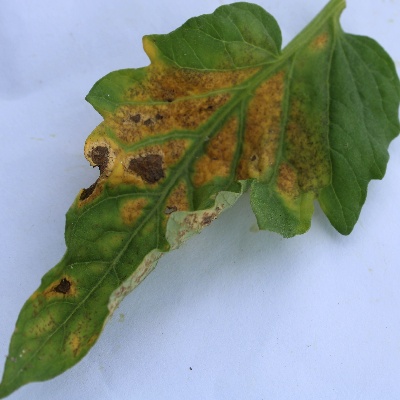
Crop: Tomato
Condition: verticulium wilt